Hammock camping

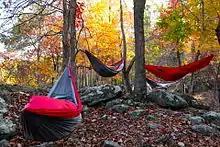
Three hammock campers in various positions

The hammock was developed in Pre-Columbian Latin America and continues to be produced widely throughout the region, among the Urarina of the Peruvian Amazon, for several years in Ghana, and presently throughout North America, Europe, and Australia. The origin of the hammock remains unknown, though many maintain that it was created out of tradition and need. The word "hammock" comes from "hamaca", a Taino Indian word which means "thrown fishing net". On long fishing trips, the Taíno would sleep in their nets, safe from snakes and other dangerous creatures.